Holly Holliday

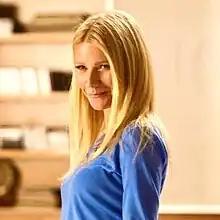
Gwyneth Paltrow as Holly Holliday in "Glee"

Holly Holliday is a recurring fictional character from the Fox musical comedy-drama series, "Glee". Portrayed by Gwyneth Paltrow, the character appeared in three episodes during the show's second season and two episodes of the fifth. This was Paltrow's first role on television. Holly was developed by "Glee" co-creator Ryan Murphy, a personal friend of Paltrow's, who suggested that she showcase her vocal and dancing abilities ahead of the release of her film "Country Strong", in which she played a country singer. Introduced as a substitute teacher who takes the place of glee club director Will Schuester (Matthew Morrison) while he is ill, she forms a romantic bond with Will, but decides to break up with him and takes a teaching job in another town after realizing that he is still in love with Emma Pillsbury (Jayma Mays).